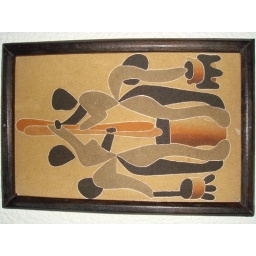
A sand painting on the wall in my suite at the Senegambia Hotel